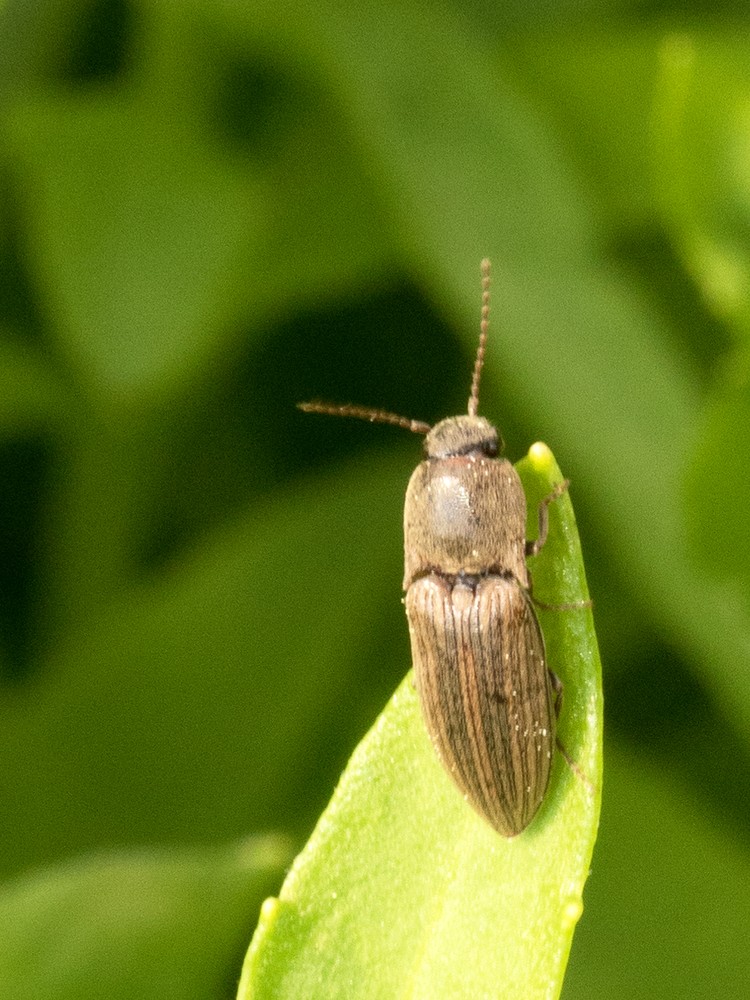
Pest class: clickbeetles_wireworms